Unfinished Northern Pyramid of Zawyet El Aryan

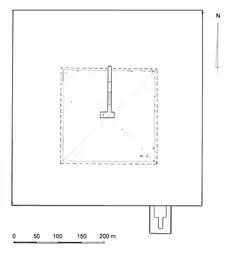
Floor plan of the pyramid.

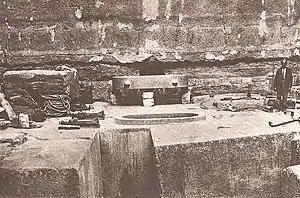
Underground chamber with the oval vat (1905 photography).

The pyramid of Baka is located in the Northern sector of Zawyet El Aryan, around south-west of Giza, in the North-Eastern corner of the military restricted area.